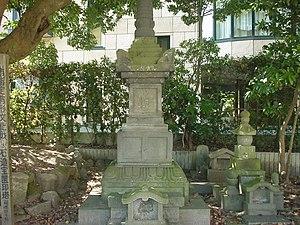
Hatakeyama Rokurō Shigeyasu est un samouraï japonais de l'époque de Kamakura qui succomba à une intrigue politique le 10 juillet 1205. Sa tombe supposée se trouve sous un arbre tabu no ki près de la plage Yuigahama et de l'avenue Wakamiya Ōji à Kamakura dans la préfecture de Kanagawa, à côté du premier torii du sanctuaire shinto Tsurugaoka Hachiman-gū. Le lien entre cette tombe et Hatakeyama Shigeyasu reste cependant flou. Les raisons de cette attribution sont probablement qu'elle se trouve dans l'ancien domaine des Hatakeyama, et que Shigeyasu est réputé pour avoir été tué au combat par des soldats du clan Hōjō à Yuigahama.